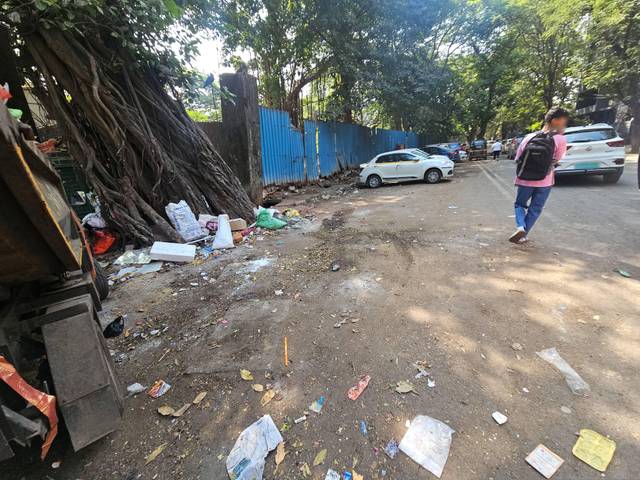
Region: India
Coordinates: 19.079, 72.852